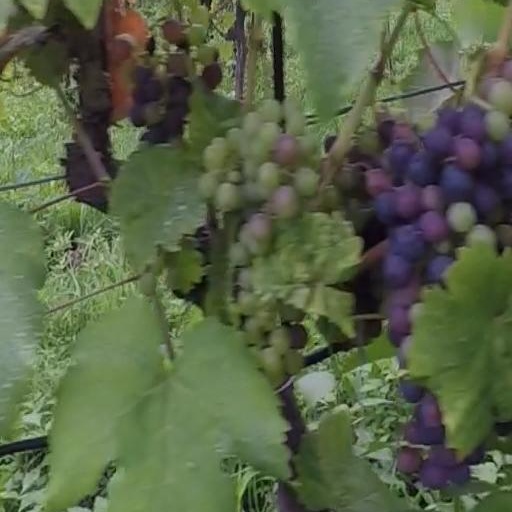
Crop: grape